Keyboard layout

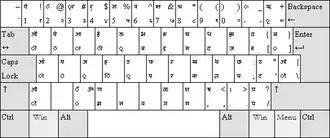
InScript keyboard layout for Sanskrit

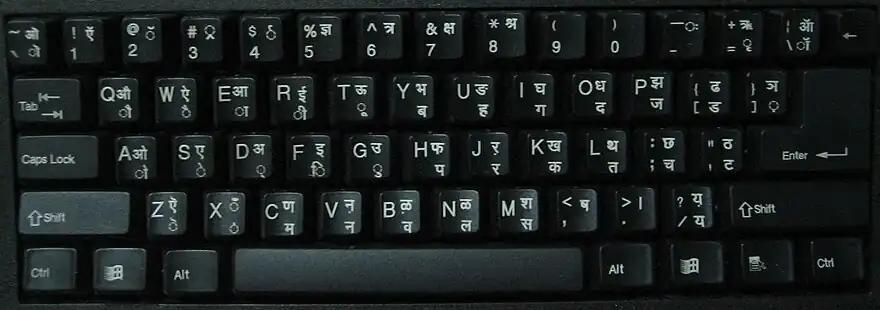
A Devanagari InScript bilingual keyboard

InScript is the standard keyboard for 12 Indian scripts including Assamese, Bengali, Devanagari, Gujarati, Gurmukhi, Kannada, Malayalam, Oriya, Tamil, and Telugu, etc.